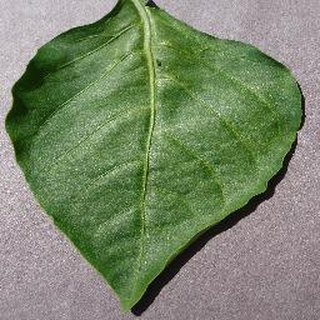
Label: healthy_bell_pepper